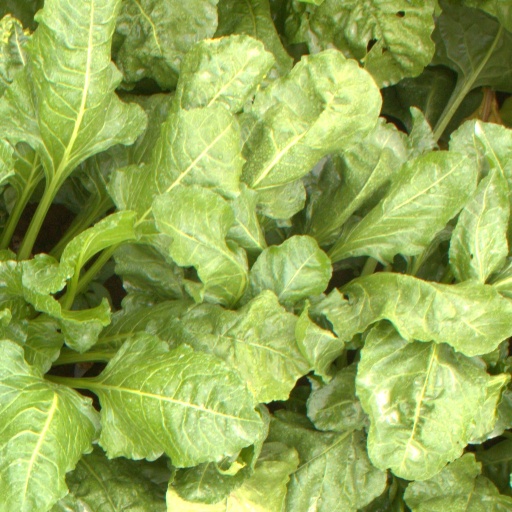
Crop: sugar beet